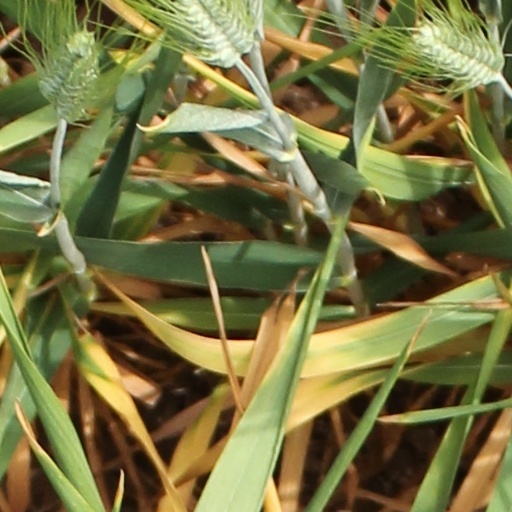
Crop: wheat